Small nucleolar RNA psi18S-841/snoR66

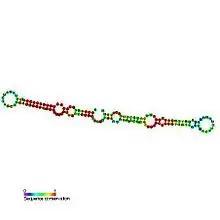
Predicted secondary structure and sequence conservation of snopsi18S-841

In molecular biology, the psi18S-841 is a member of the H/ACA class of snoRNA. This family is responsible for guiding the modification of uridine 841 in Drosophila 18S rRNA to pseudouridine.